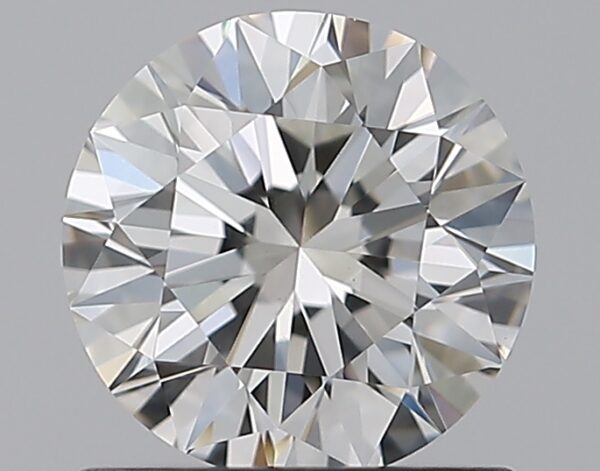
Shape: round
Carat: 1.01
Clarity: VS1
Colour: H
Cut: EX
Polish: EX
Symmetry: EX
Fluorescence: N
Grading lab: GIA
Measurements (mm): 6.35 x 6.39 x 4.01